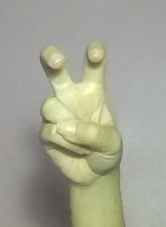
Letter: toot